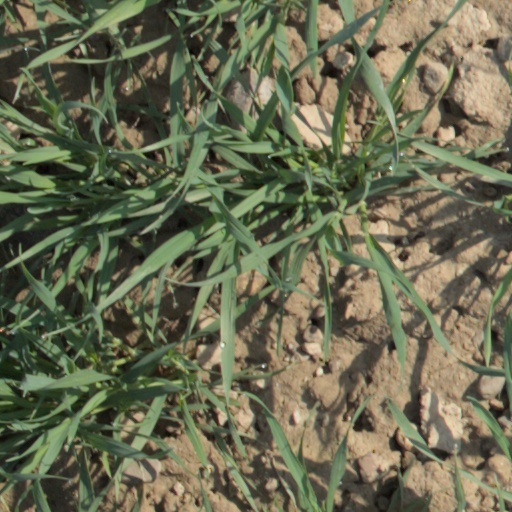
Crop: wheat